Pickhill railway station

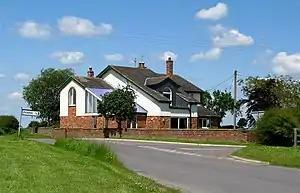
The converted station building in 2009

Pickhill railway station served the village of Pickhill, North Yorkshire, England from 1875 to 1959 on the Leeds-Northallerton Railway.